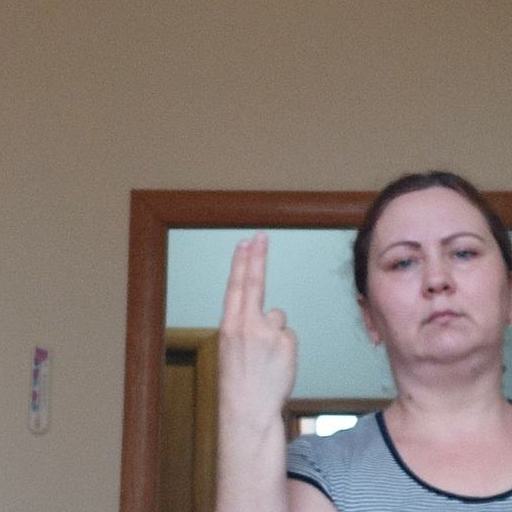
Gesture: two_up_inverted